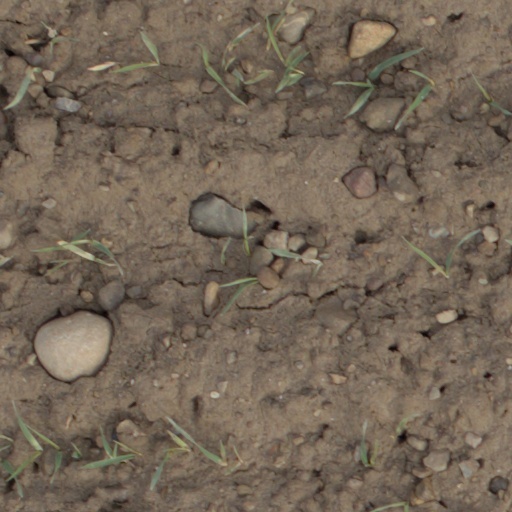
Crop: wheat